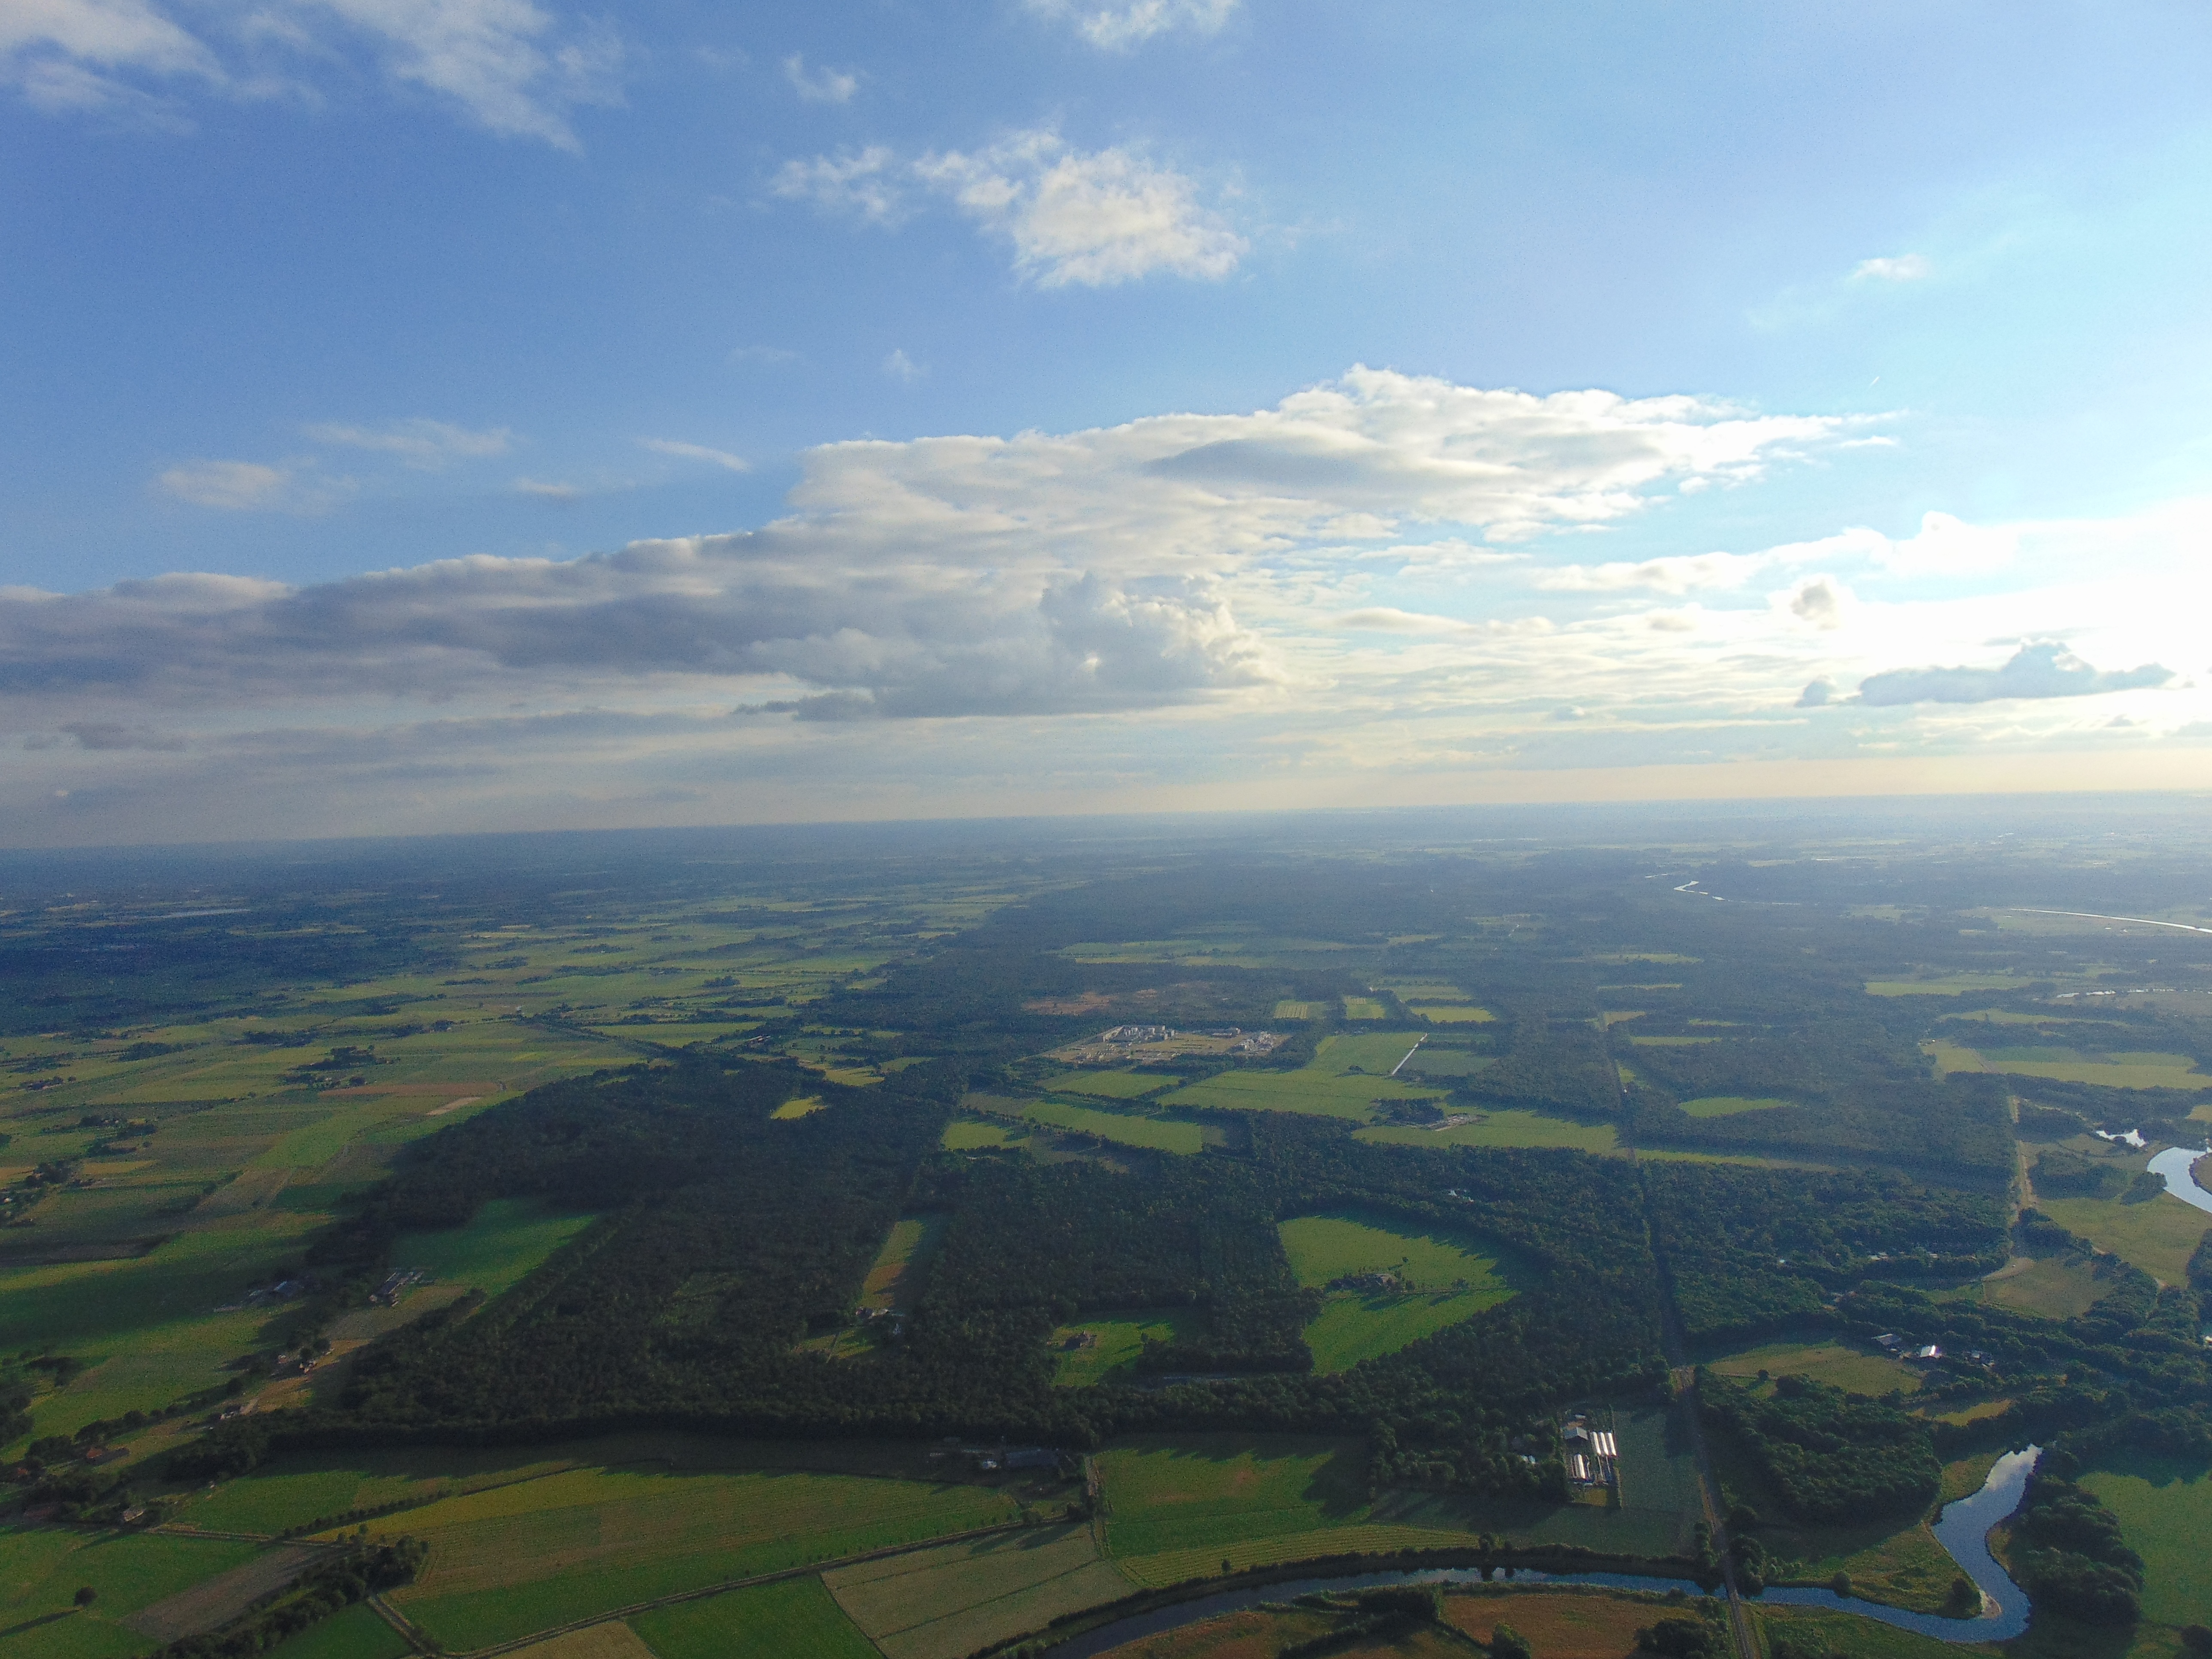
horizon, cloud, sky, field, photography, air, hill, flight, plain, paragliding, clouds, grassland, plateau, air sports, bird's eye view, balloon flight, aerial photography, atmosphere of earth